Yugoslav coup d'état

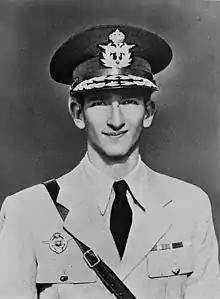
Peter II, 17 years old at the time of coup, was declared to be of age.

The coup was executed at 2:15 am on 27 March. It was planned by a group of VVKJ officers in Zemun, and Royal Guard officers in nearby Belgrade. The only senior officers involved were from the air force. Under the supervision of the VVKJ deputy commander Borivoje Mirković, headquartered at the VVKJ base at Zemun, officers assumed control of critical buildings and locations in the early hours of 27 March, including: